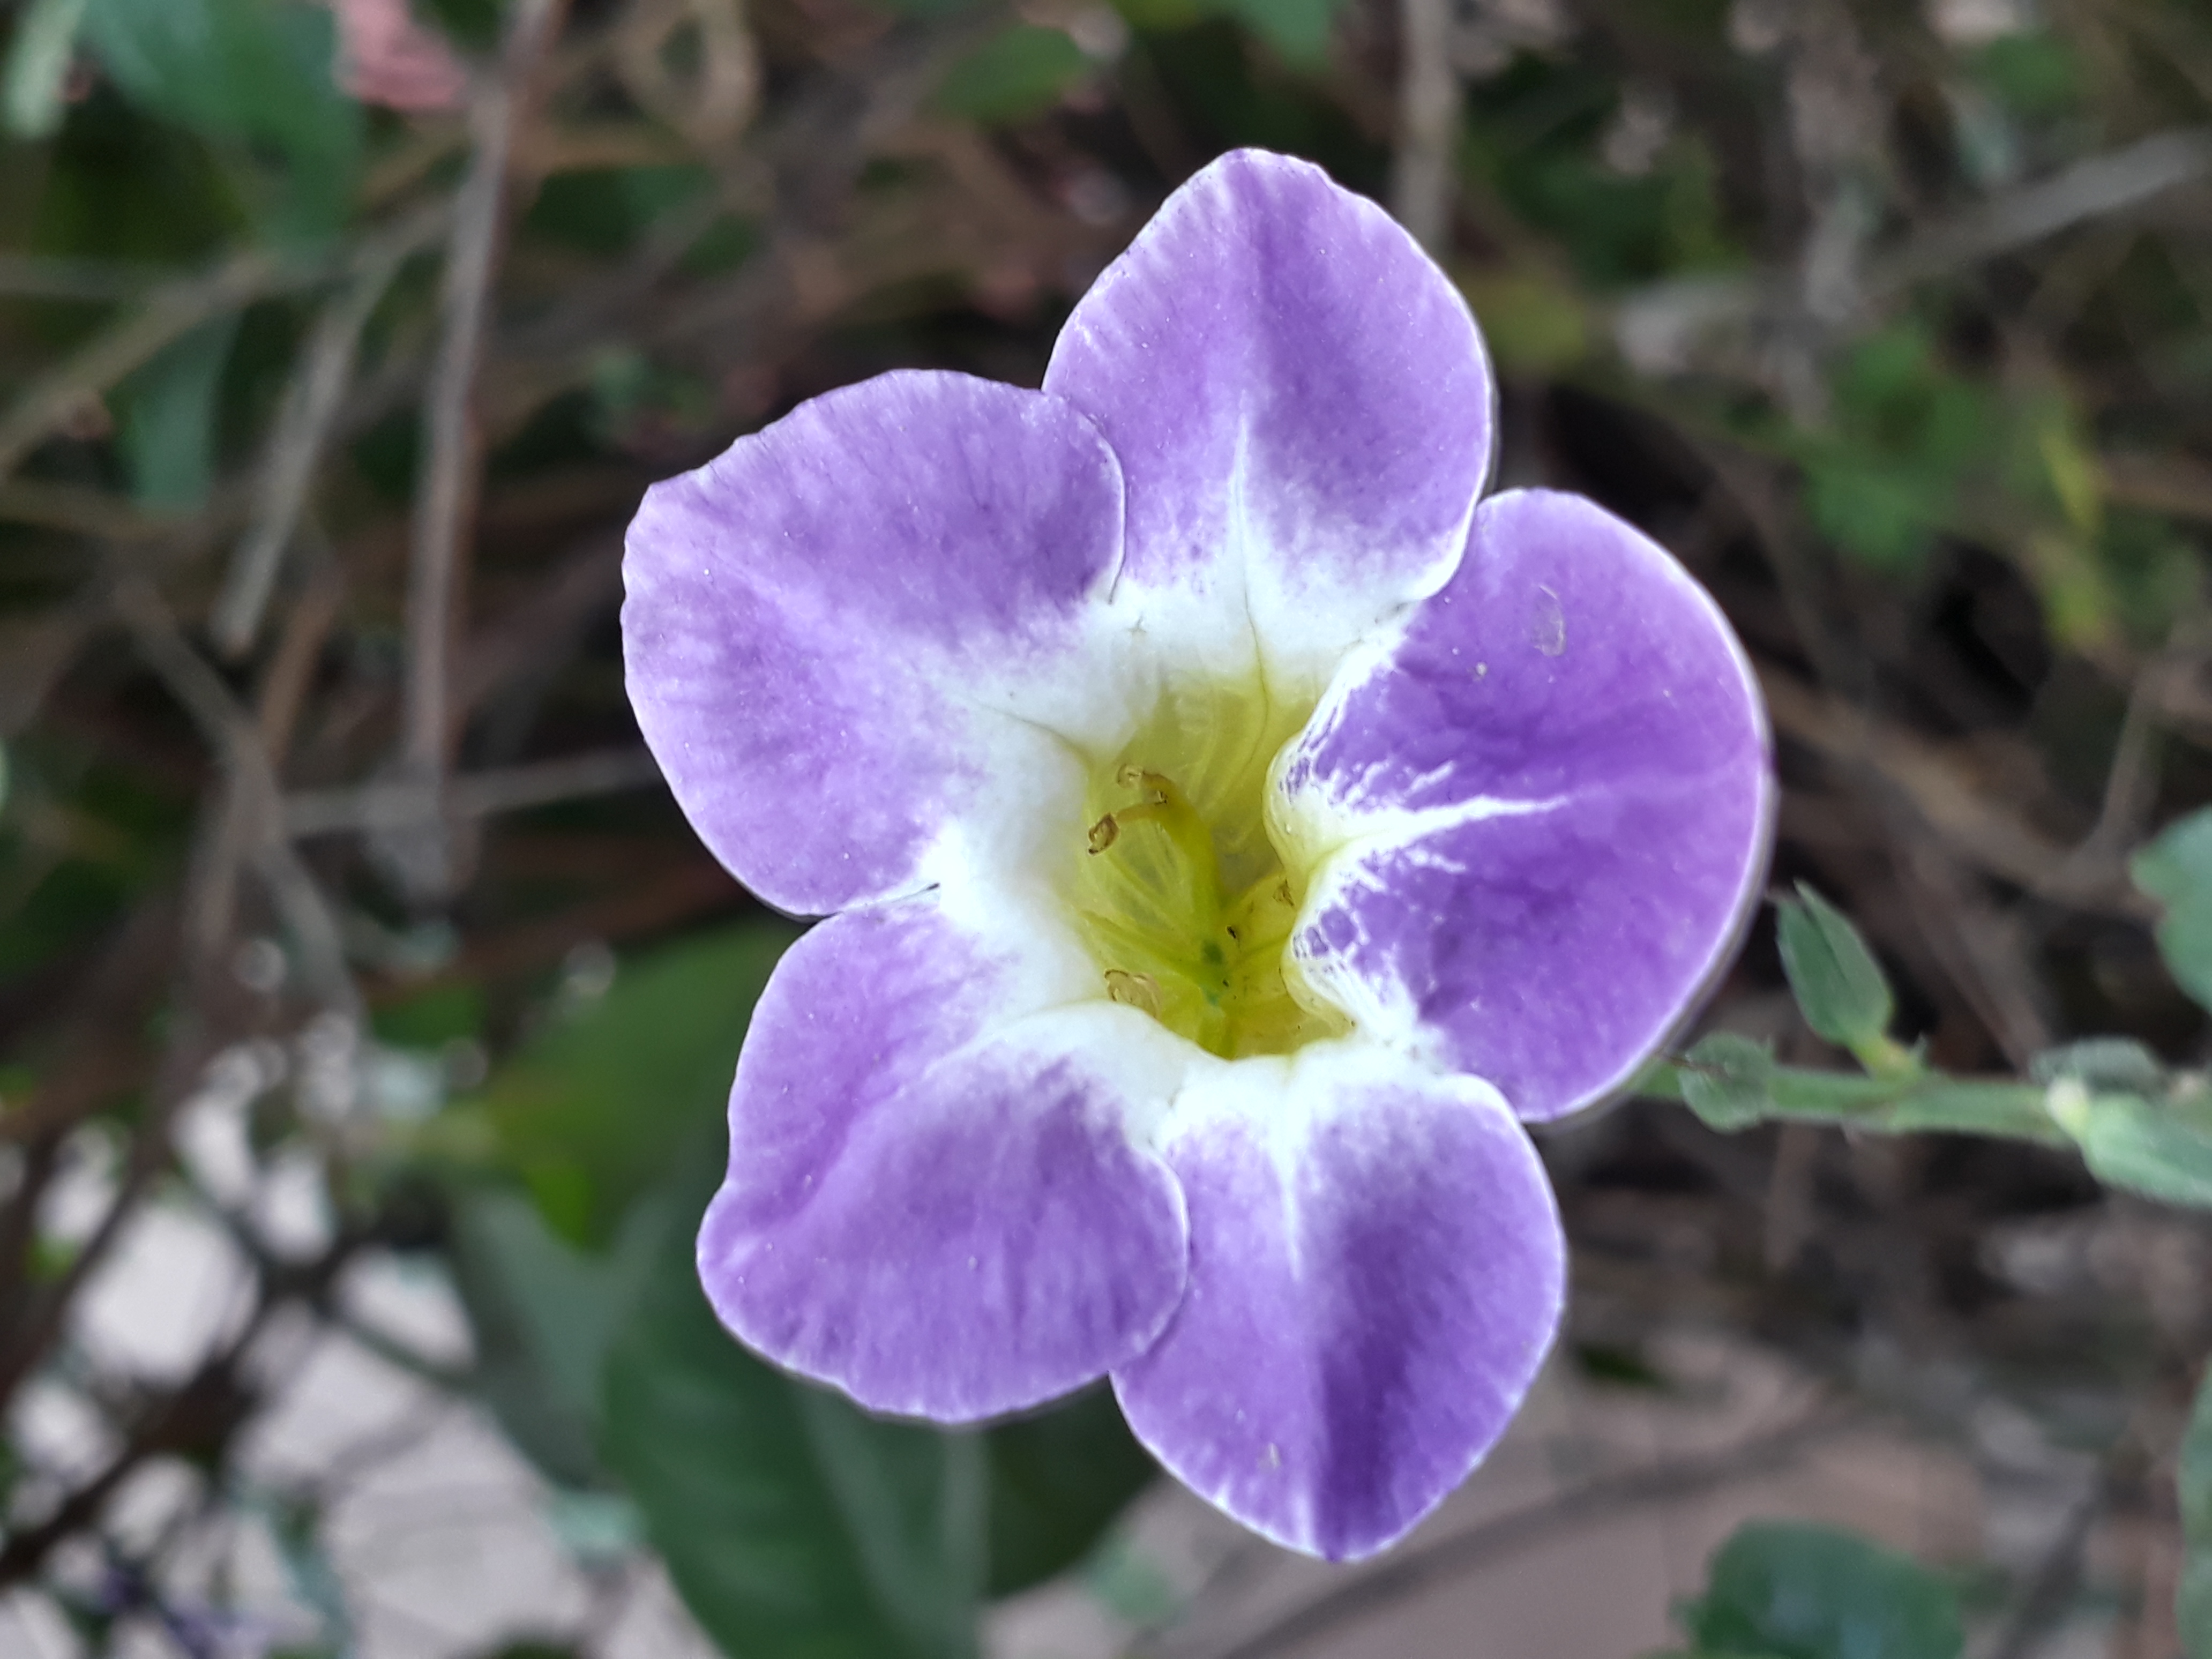
flower, blue flower, nature, flora, plant, purple, wildflower, violet family, viola, bellflower family, annual plant, bellflower, herbaceous plant